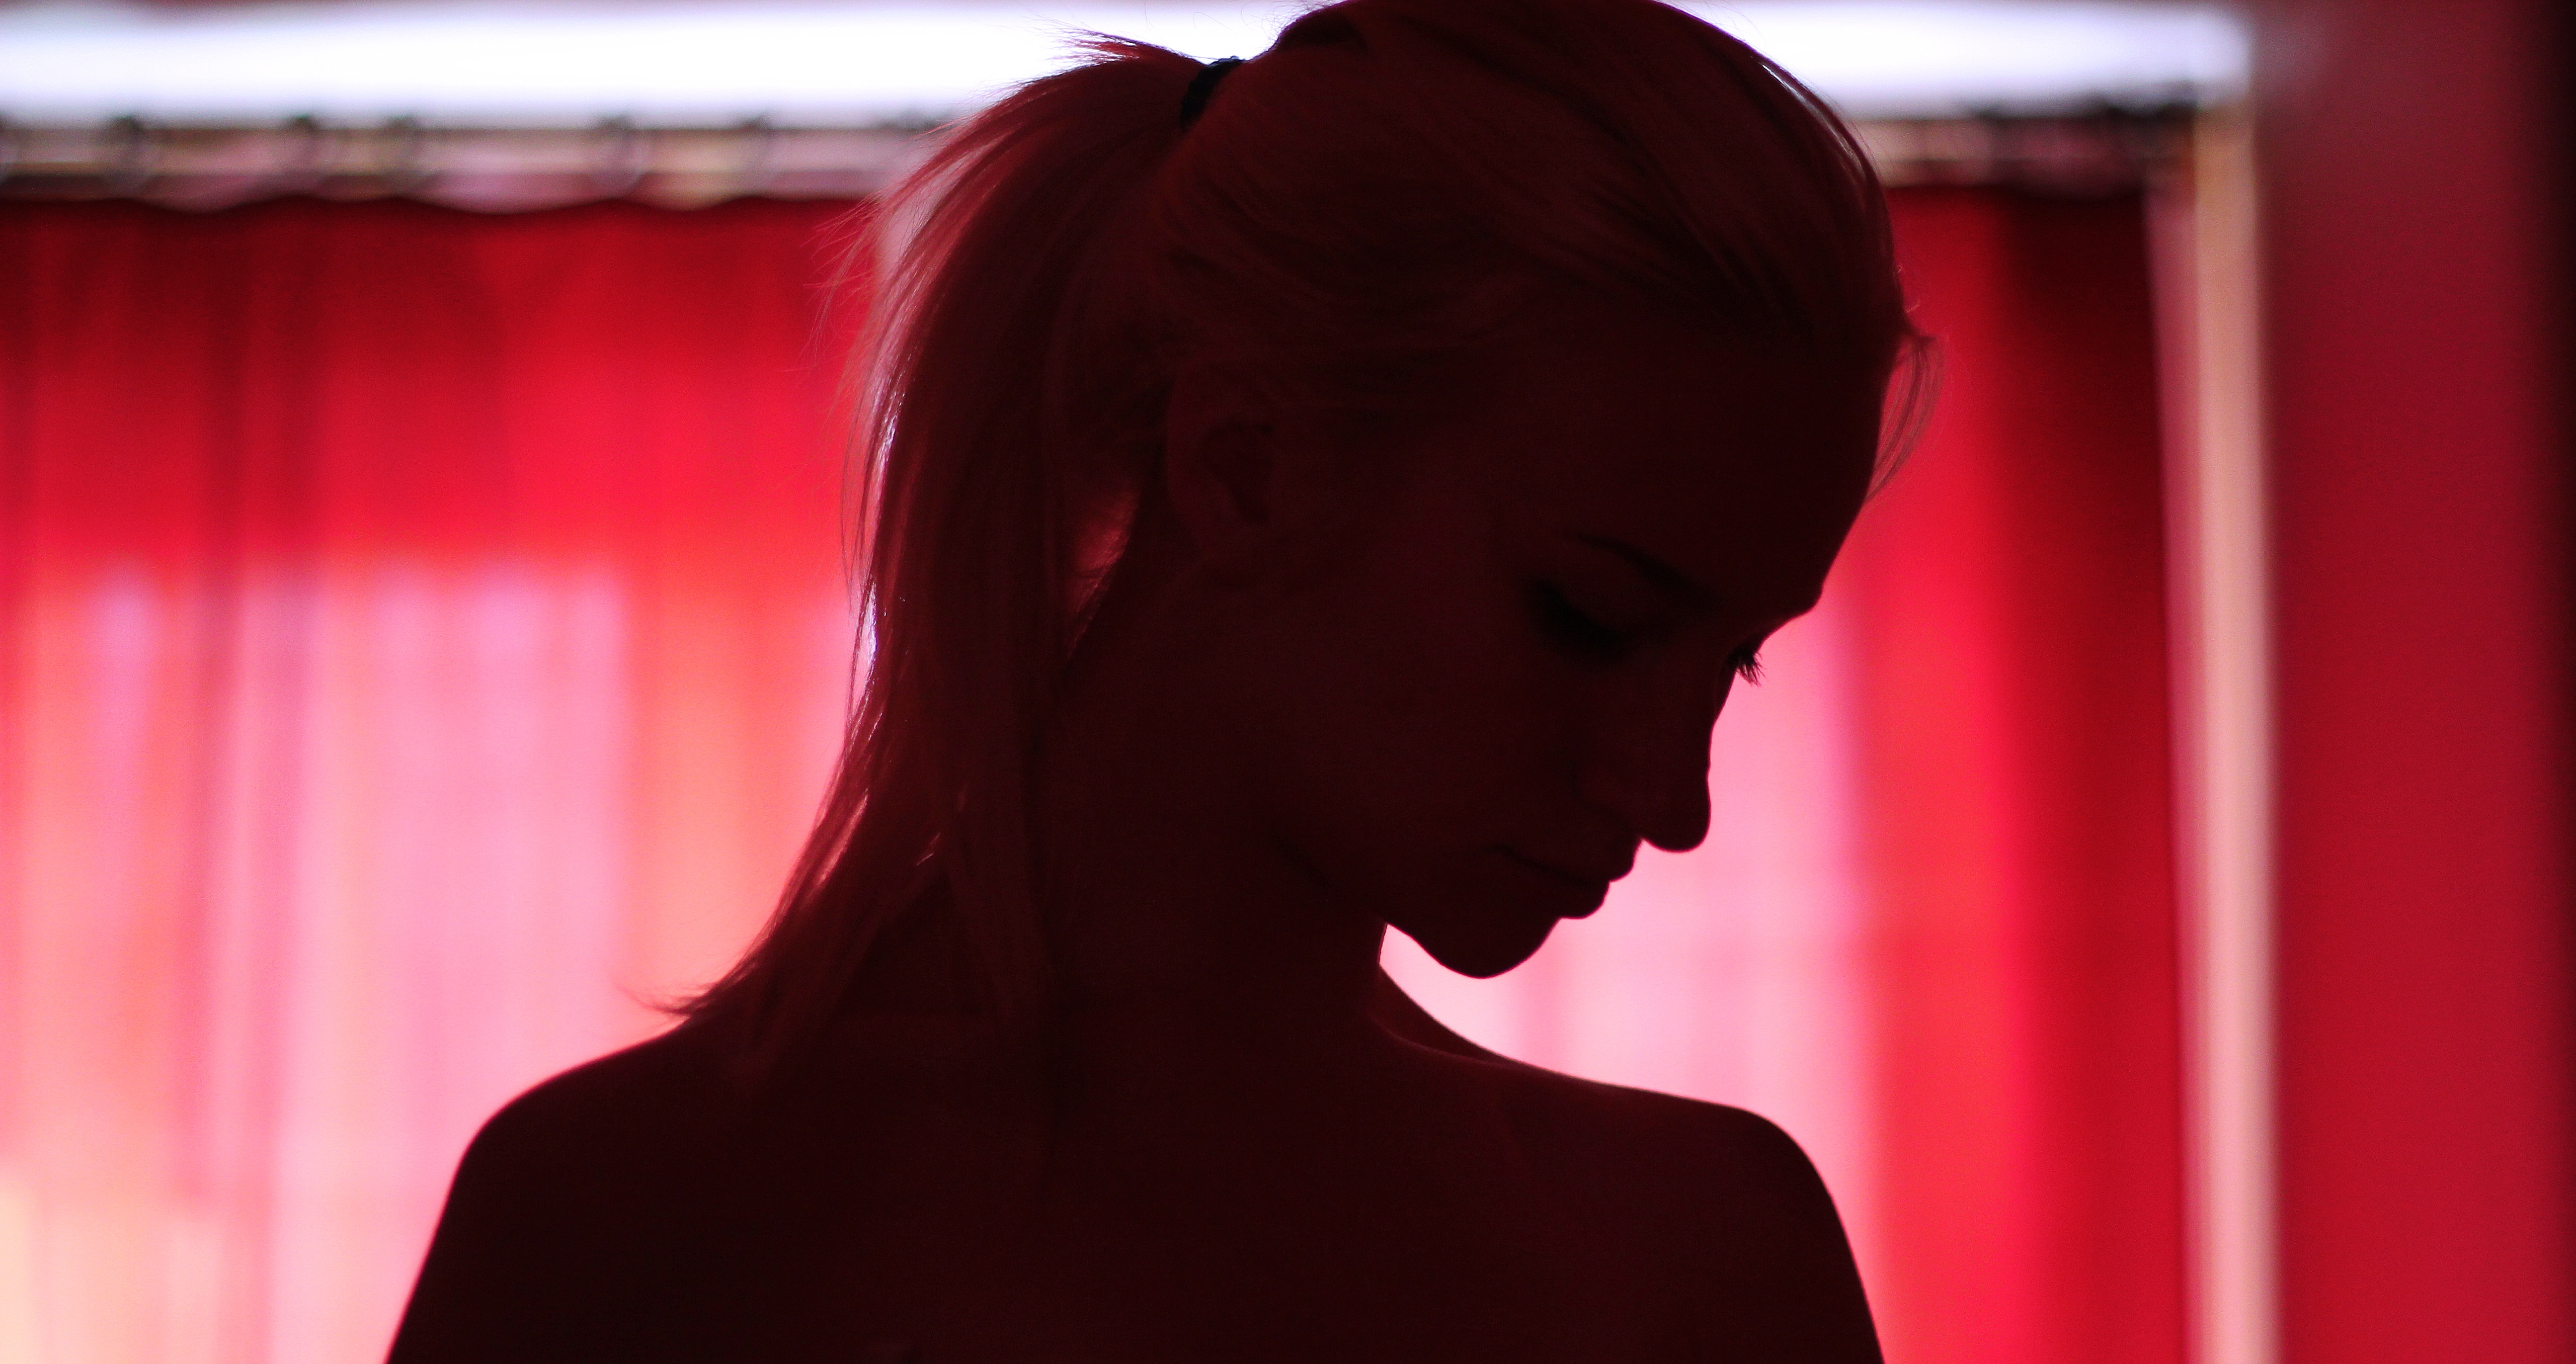
silhouette, girl, red, color, lady, beauty, emotion, red light